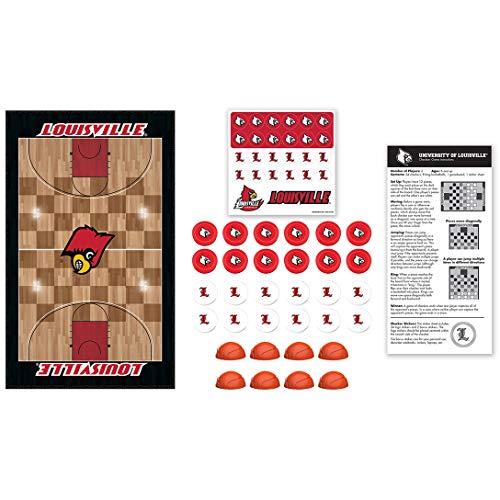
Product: MasterPieces NCAA Louisville Cardinals, Checkers Board Game, For Ages 6+
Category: Toys & Games | Games & Accessories | Board Games
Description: Crown your king checker with a Louisville basketball that snaps securely into place.
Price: $8.15
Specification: ProductDimensions:2x13.5x8inches|ItemWeight:1.1pounds|ShippingWeight:1.45pounds(Viewshippingratesandpolicies)|DomesticShipping:ItemcanbeshippedwithinU.S.|InternationalShipping:Thisitemisnoteligibleforinternationalshipping.LearnMore|ASIN:B011E3I6Z2|Itemmodelnumber:41588|Manufacturerrecommendedage:6yearsandup